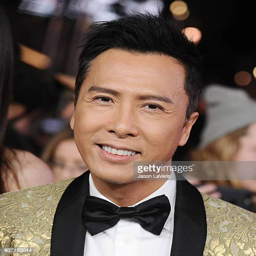
martial artist attends the premiere